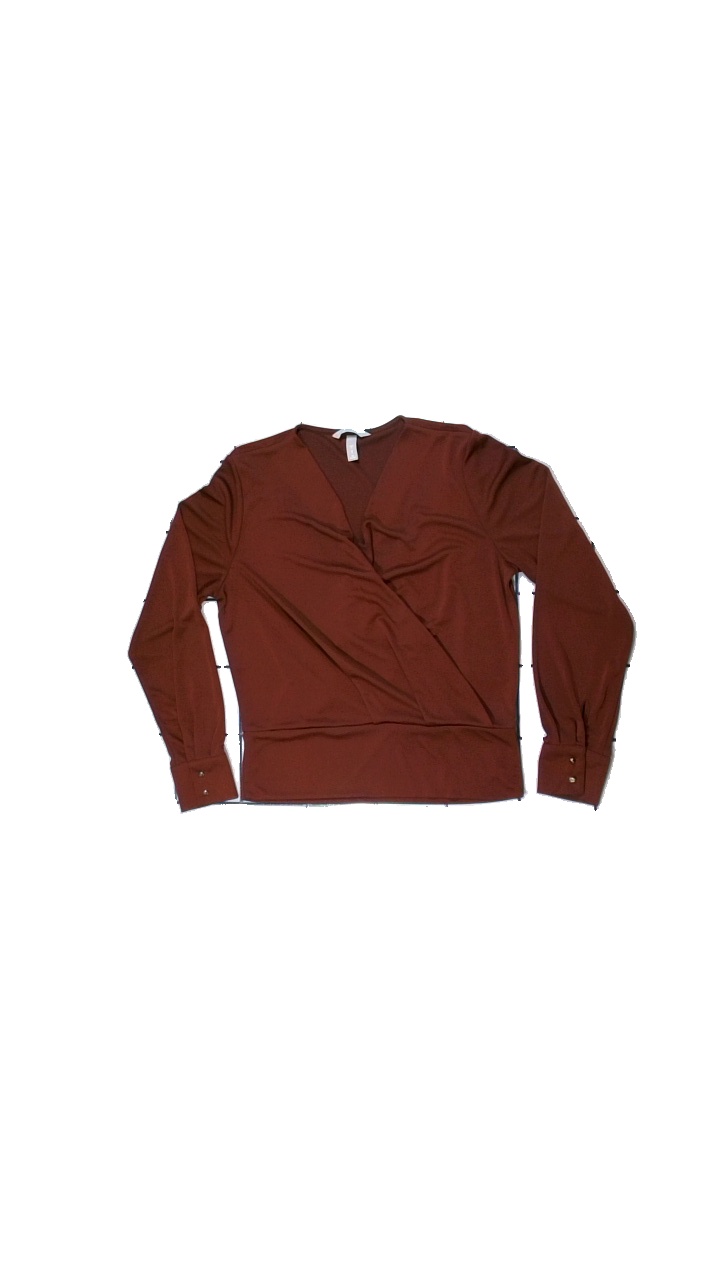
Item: Top (Ladies)
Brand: H&m
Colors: Red
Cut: V-collar
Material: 100% polyester
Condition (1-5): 5
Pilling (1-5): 5
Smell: Minor
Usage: Reuse
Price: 50-100